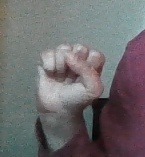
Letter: saad